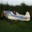
Label: airplane